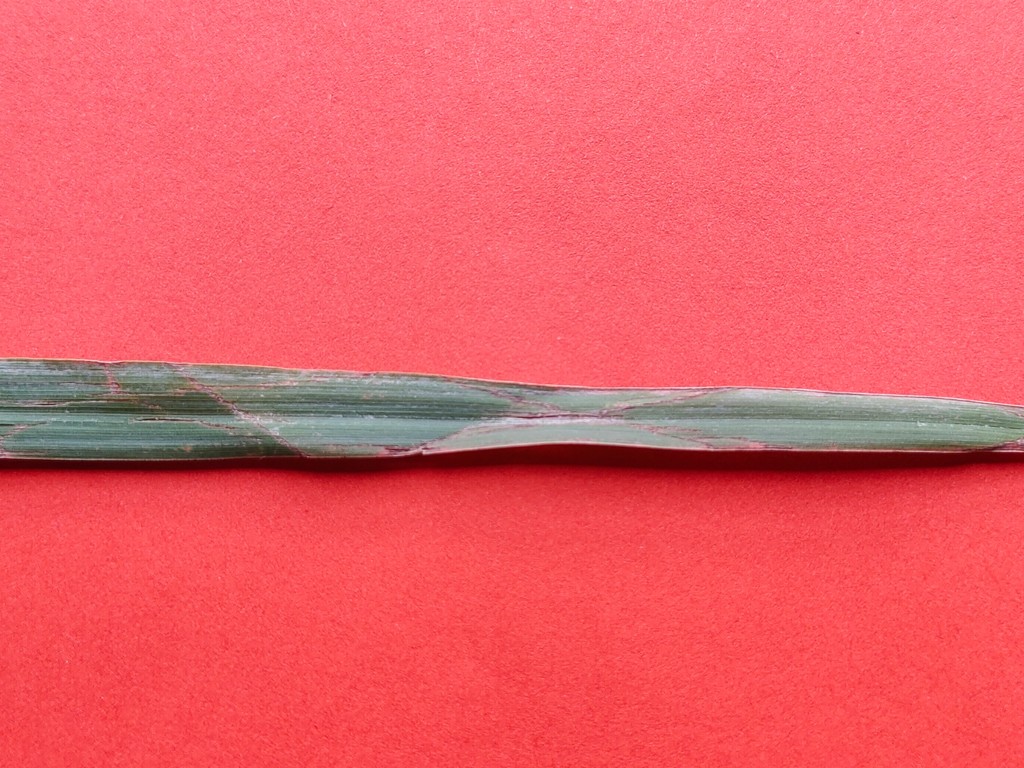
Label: Unhealthy